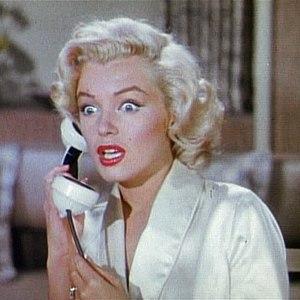
Marilyn Monroe [ˈmɛəɹɪlɪn mənˈɹoʊ], née Norma Jeane Mortenson le 1ᵉʳ juin 1926 à Los Angeles, où elle est morte le 4 août 1962, est une actrice, mannequin et chanteuse américaine. Plus d'un demi-siècle plus tard, elle continue d'être une icône majeure de la culture populaire.
Le stéréotype de la blonde est un stéréotype populaire, généralement appliqué aux femmes, selon lequel les personnes aux cheveux blonds seraient plus naïves, moins intelligentes, et auraient moins de bon sens que la moyenne. Cet archétype a été popularisé par des rôles d'actrices, comme ceux tenus par Marilyn Monroe et Suzanne Somers.
La blondeur est l'attribut des personnes ayant des cheveux de teinte plutôt claire, « jaunes » ou dorés, blond vénitien, cendrés, platine, etc.